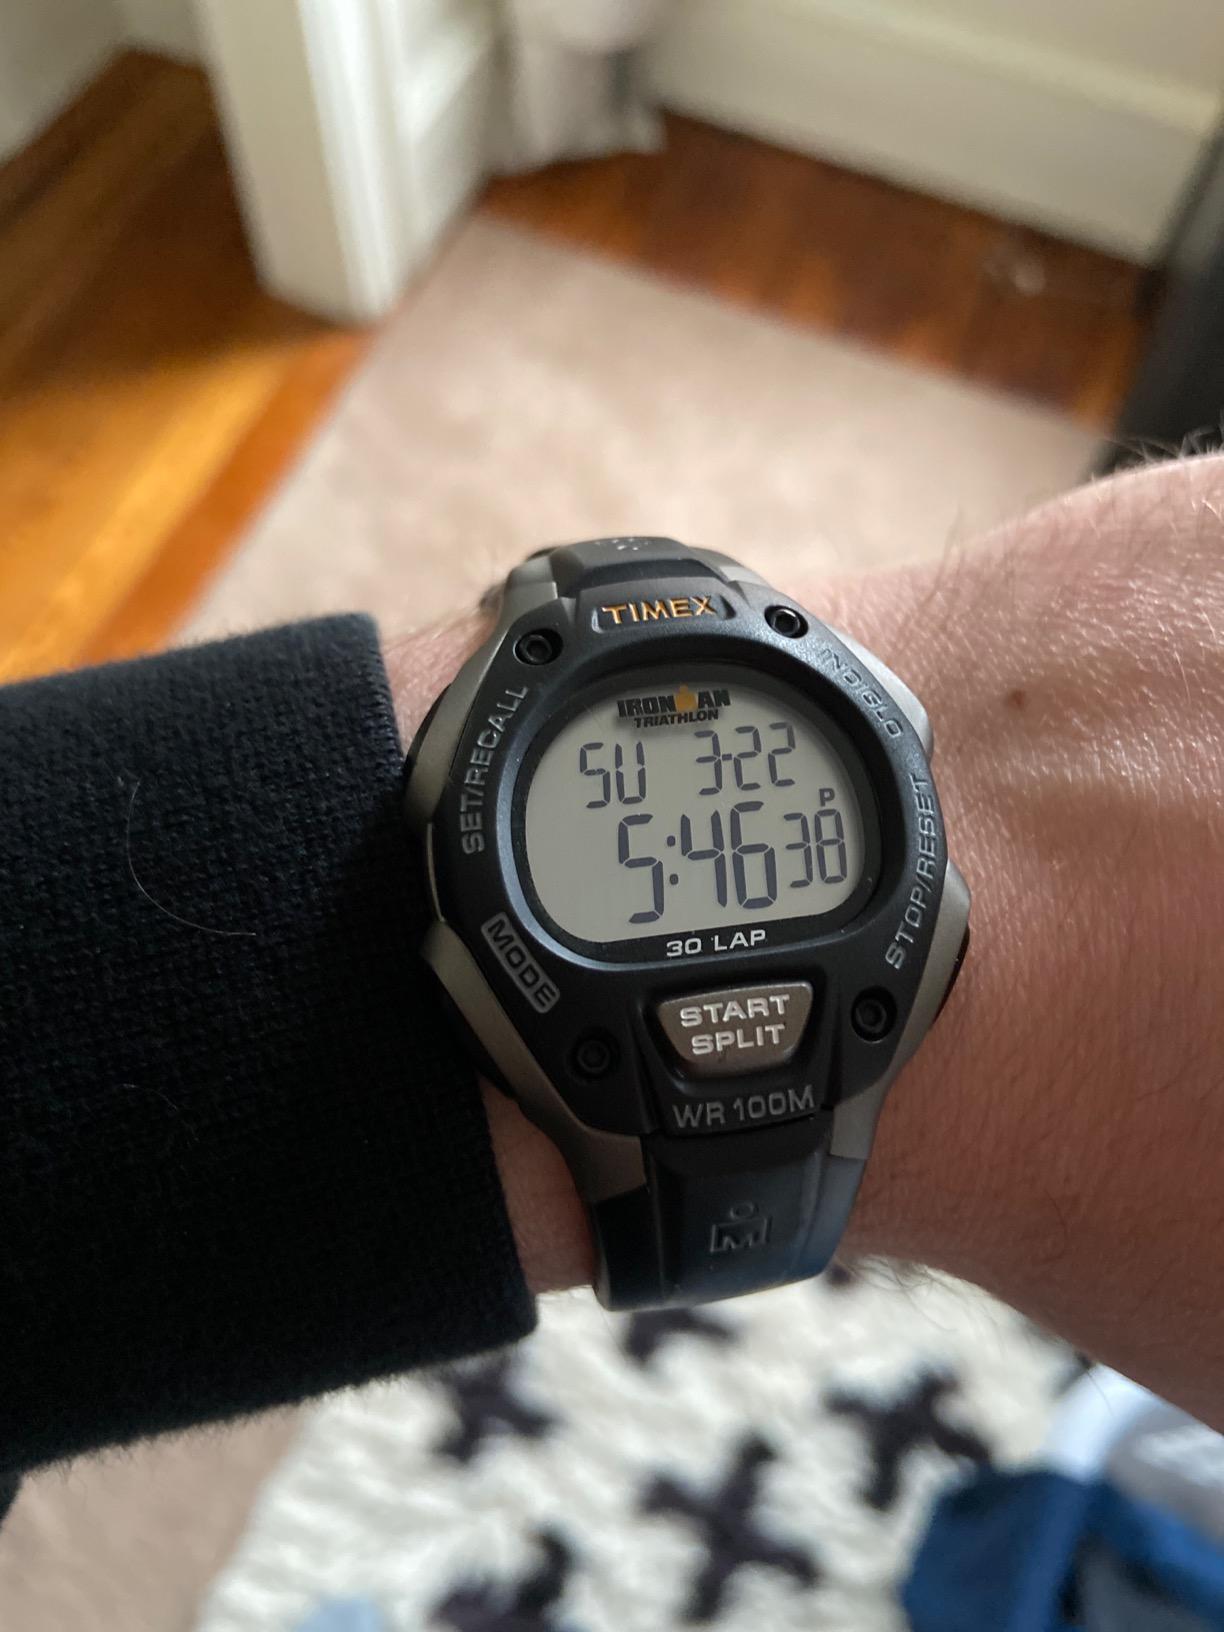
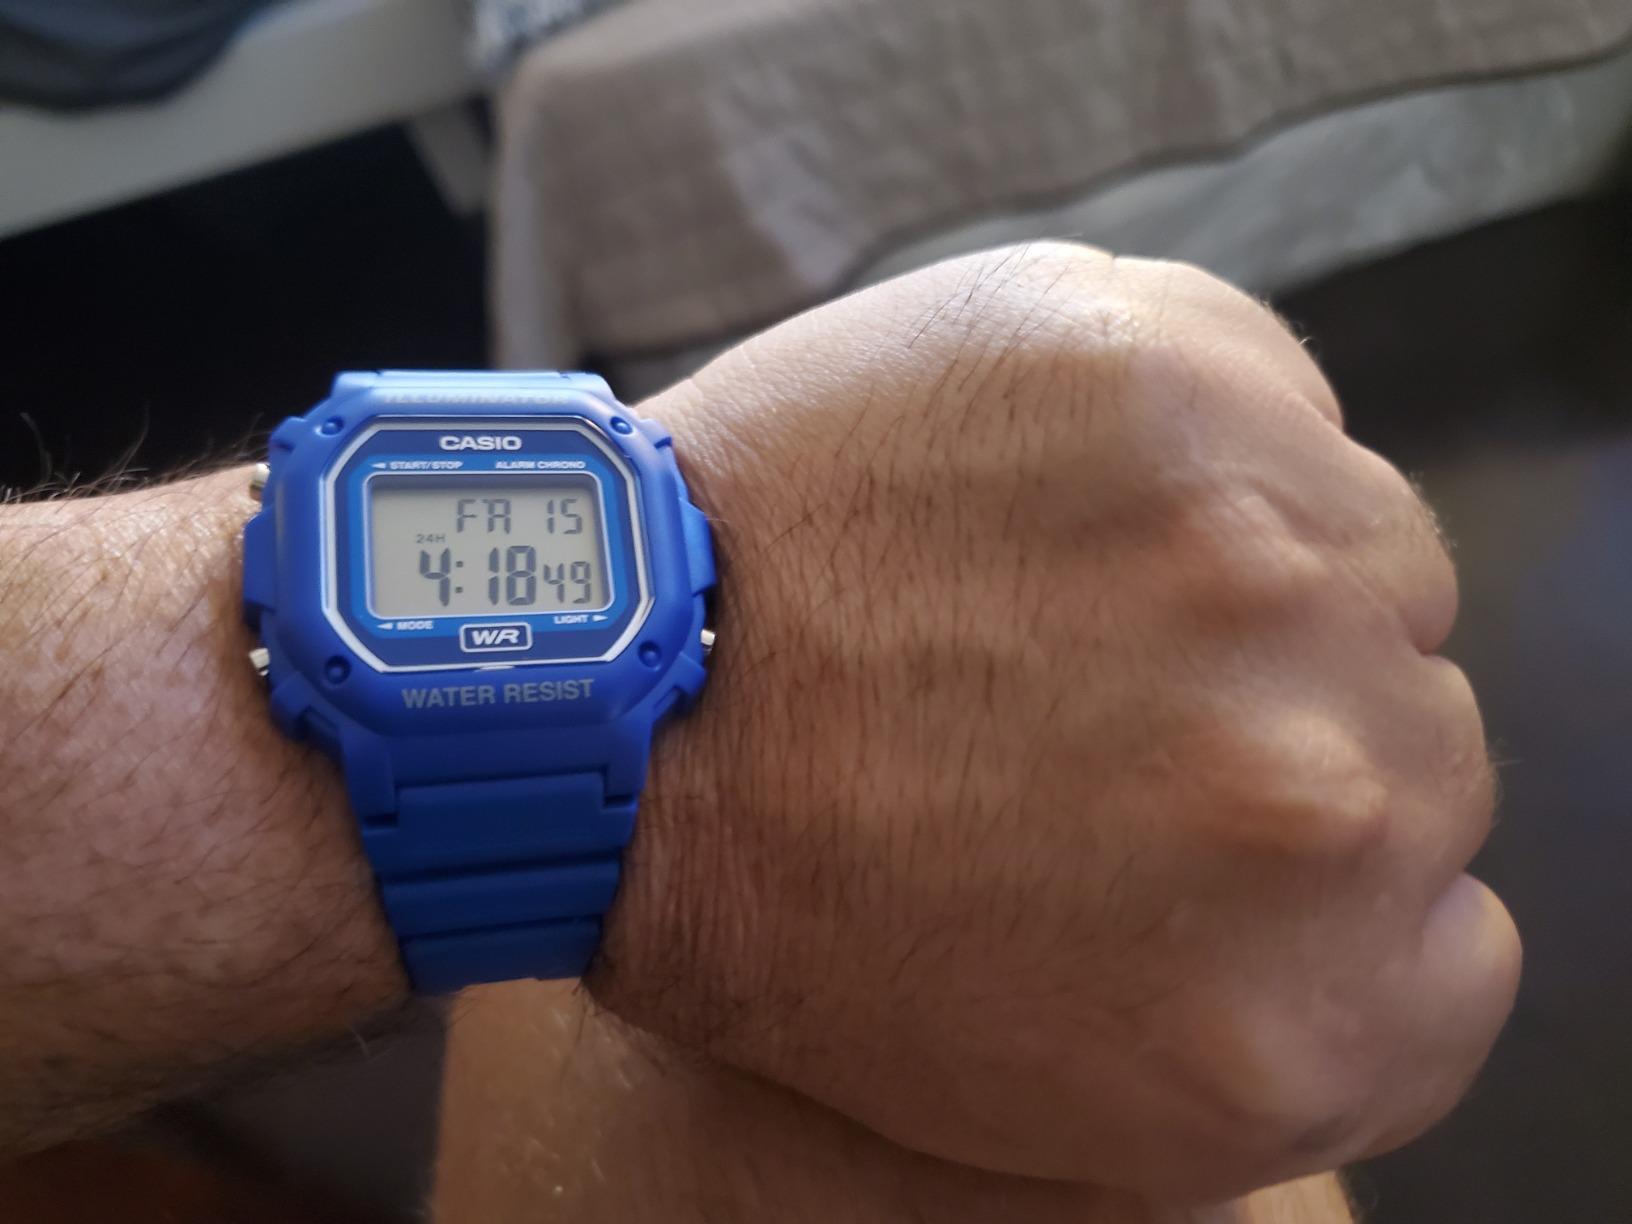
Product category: accessories_watch
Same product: no